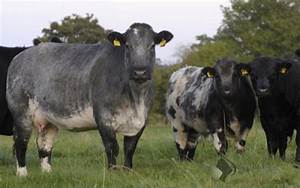
Label: cow